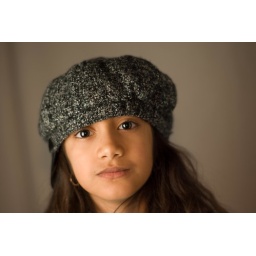
1/16 Sony f58am flash camera left in DIY softbox (cardboard box covered with bed sheet)